Lake Mead

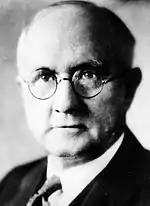
Elwood Mead

In the area that was chosen to become Lake Mead, native Americans referred to as Ancestral Puebloans settled in the area. Many archaeological sites were submerged by the creation of Lake Mead, including the most representative, which is referred to as the "Lost City". The lake was named after Elwood Mead, who was the commissioner of the U.S. Bureau of Reclamation from 1924 to 1936, during the planning and construction of the Boulder Canyon Project that created the dam and lake. Lloyd Joseph Hudlow, an engineer with the Bureau of Reclamation, came to Boulder City in March 1933 to assist in the survey, and ended up as the project manager.